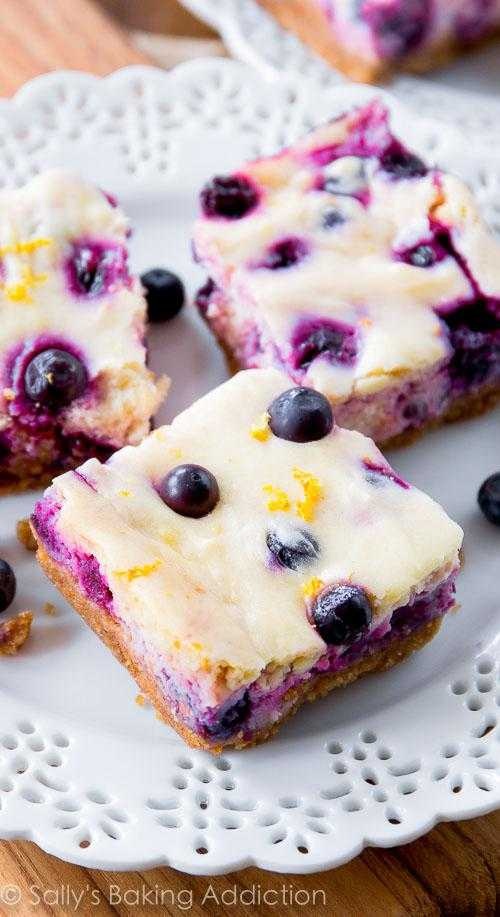
Label: Blueberry